Just Call Me Nobody

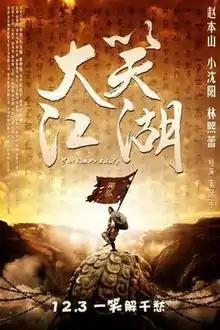

Just Call Me Nobody is a 2010 Taiwanese comedy-martial arts film directed by Kevin Chu. The film is about a bumbling cobbler (Xiao Shen Yang) who becomes a martial arts master.